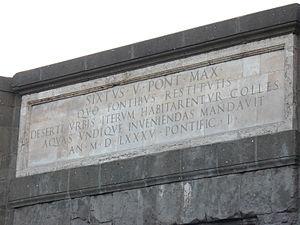
La Porte Furba est un arc formé à la jonction entre l'aqueduc Felice et la via Tuscolana, à proximité du quartier Quadraro à Rome.